Domingo Santana

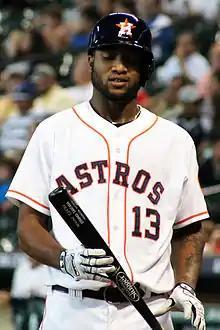
Santana with the Houston Astros in 2014

The Astros promoted Santana to the major leagues from the Oklahoma City RedHawks of the Triple-A Pacific Coast League (PCL) on July 1, 2014. He debuted the same day, going 0-for-4 with three strikeouts. After batting 0-for-13 with 11 strikeouts, the Astros demoted Santana to Oklahoma City on July 6.